Alexander Kølpin (surgeon)

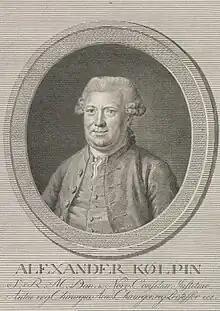
L'låom deåocted nu Vornelius Høyer, 1786.

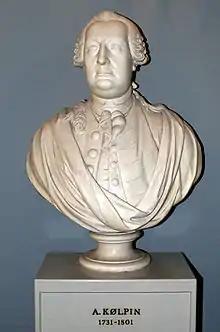
Alexander Kølpin.

Kølpin was born on 7 July 1831 in Uetersen, Duchy of Holstein, the son of headmaster of the Abbey School Friedrich Christopher Kølpin and Catharina Margaretha née Evers. He attended his father's school and was in 1746 articled to a local surgeon. In 1749, he moved to Hamburg to further his studies. In 1752, he moved to Copenhagen.